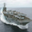
Label: ship